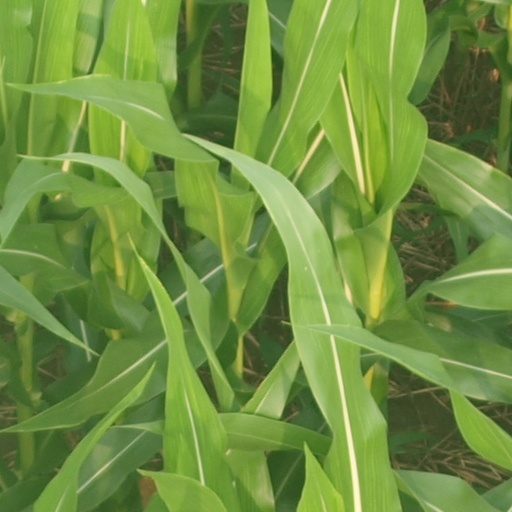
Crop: maize; corn